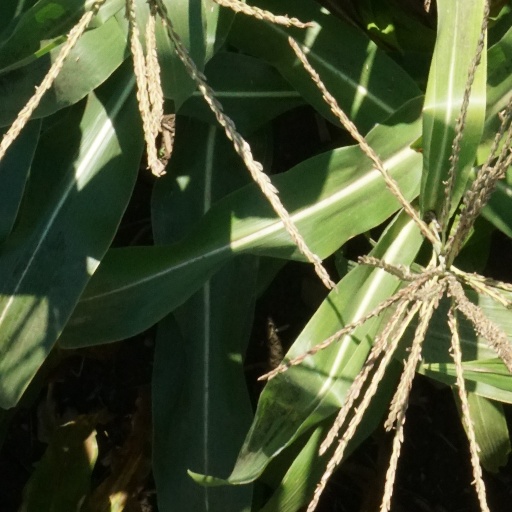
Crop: maize; corn